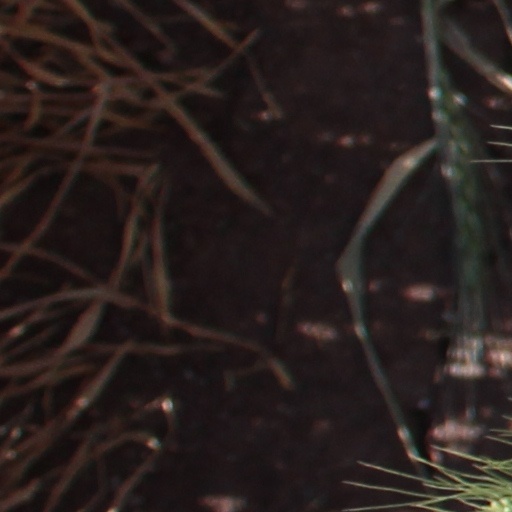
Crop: wheat